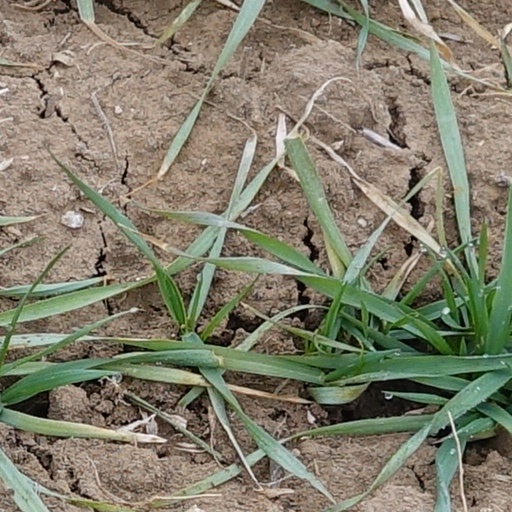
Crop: wheat